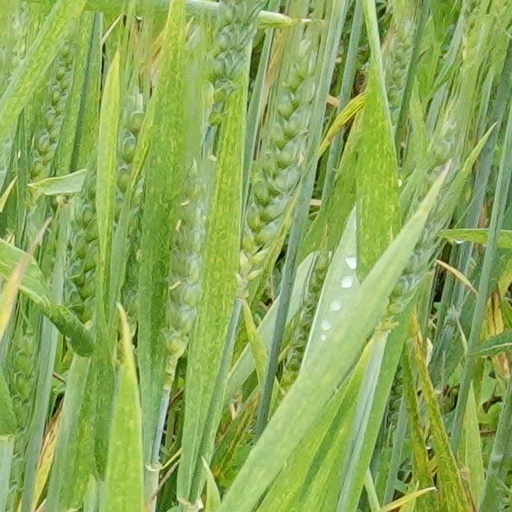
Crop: wheat